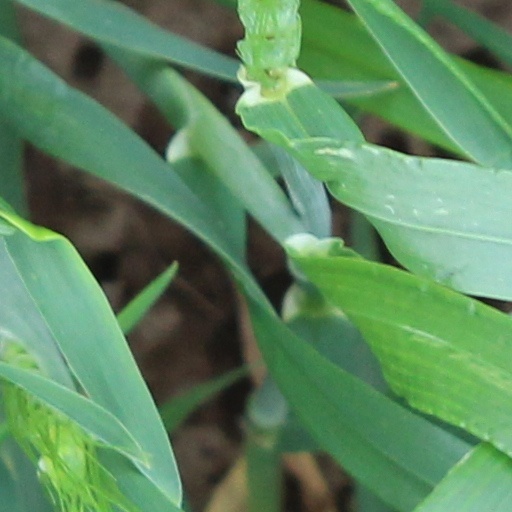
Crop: wheat